Ali Ghodsi

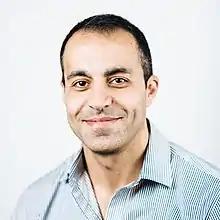

Ali Ghodsi (born December 1978) is a Swedish-American computer scientist and entrepreneur of Persian origin, specializing in distributed systems and big data. He is a co-founder and CEO of Databricks and an adjunct professor at UC Berkeley. He coauthored several influential papers, including Apache Mesos and Apache Spark SQL.